South Jordan, Utah

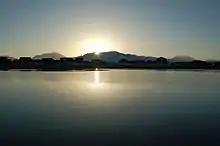
Sunrise over Oquirrh Lake, March 2008

According to the United States Census Bureau, the city has a total area of , of which , 0.4 percent, is water.